Line 3 pipeline

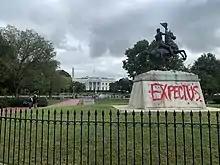
Vandalism of the Jackson Monument, 2021

The Equestrian statue of Andrew Jackson in Lafayette Square just to the northern front of the White House was vandalized with the words "Expect Us" on Columbus Day, on October 11, 2021. Protesters had been chanting "respect us or expect us" in response to protesting the Line 3 pipeline in Minnesota that runs through lands owned by American Indian tribes who were concerned that the pipeline could spill and ruin the land they use to hunt, fish, gather, and farm.